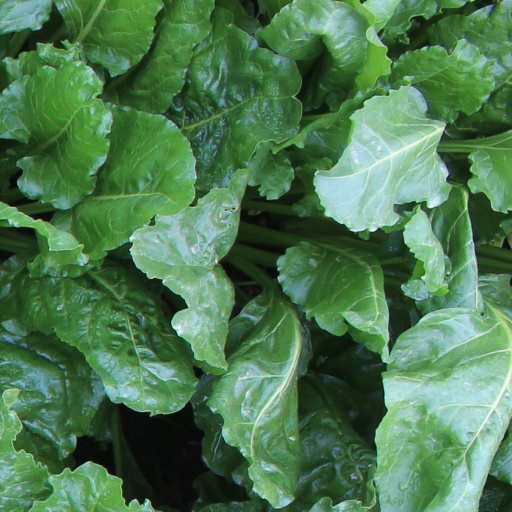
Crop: sugar beet